Mahmoud Khalil Al-Hussary

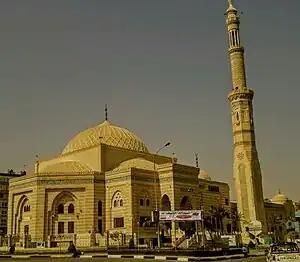
Al-Hosary Mosque of Cairo inaugurated in 2005

Based on Al-Hussary's life, a TV series titled "ʾImām al-Muqriʾīn" starring Hassan Youssef was created by Dr. Bahaa El-Din Ibrahim and directed by Mustafa Al-Shall, with backing from Hussary's children, Mohammed Al-Hussary and Yasmine Al-Khayam.